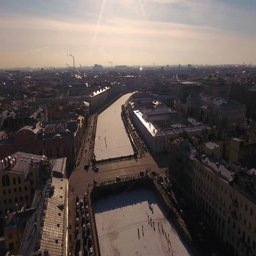
frozen river with a bridge in the metropolis